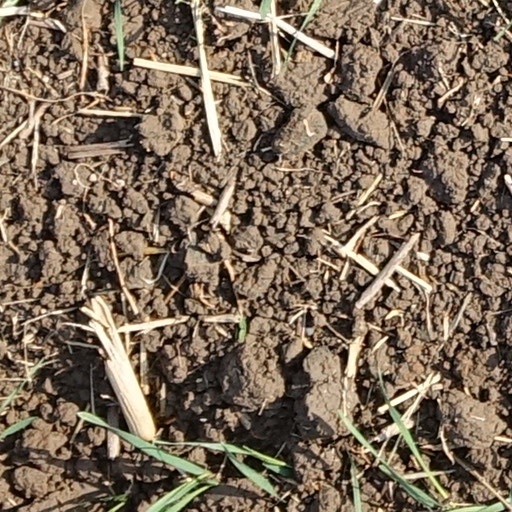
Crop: wheat